Löfven II cabinet

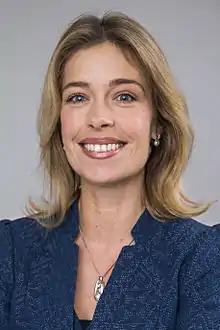
Annika Strandhäll

In 2018, the government fired Director-General of the Social Insurance Agency. The Minister for Social Security, Annika Strandhäll, stated that the government had been dissatisfied with Begler's performance for a long time and that she had voluntarily resigned, something that Begler denied. Additionally, e-mails were sent to the Riksdag Constitution Committee by senior managers at the Social Insurance Agency. The senior managers accused Minister Strandhäll of lying and demanded that Begler be reinstated.